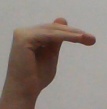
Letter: khaa